Donal Hord

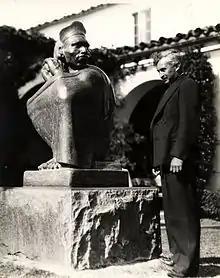
Donal Hord with "Aztec", 1937, campus of San Diego State University, San Diego, CA, created as part of the Federal Art Project. Image from the collection of the Archives of American Art.

Donal Hord (February 26, 1902 – June 29, 1966), an American sculptor, was born Donald Horr in Prentice, Wisconsin.